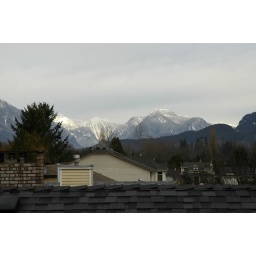
A view of the mountains from my brother-in-law's balcony in Maple Ridge, B.C. Nice to wake up to!